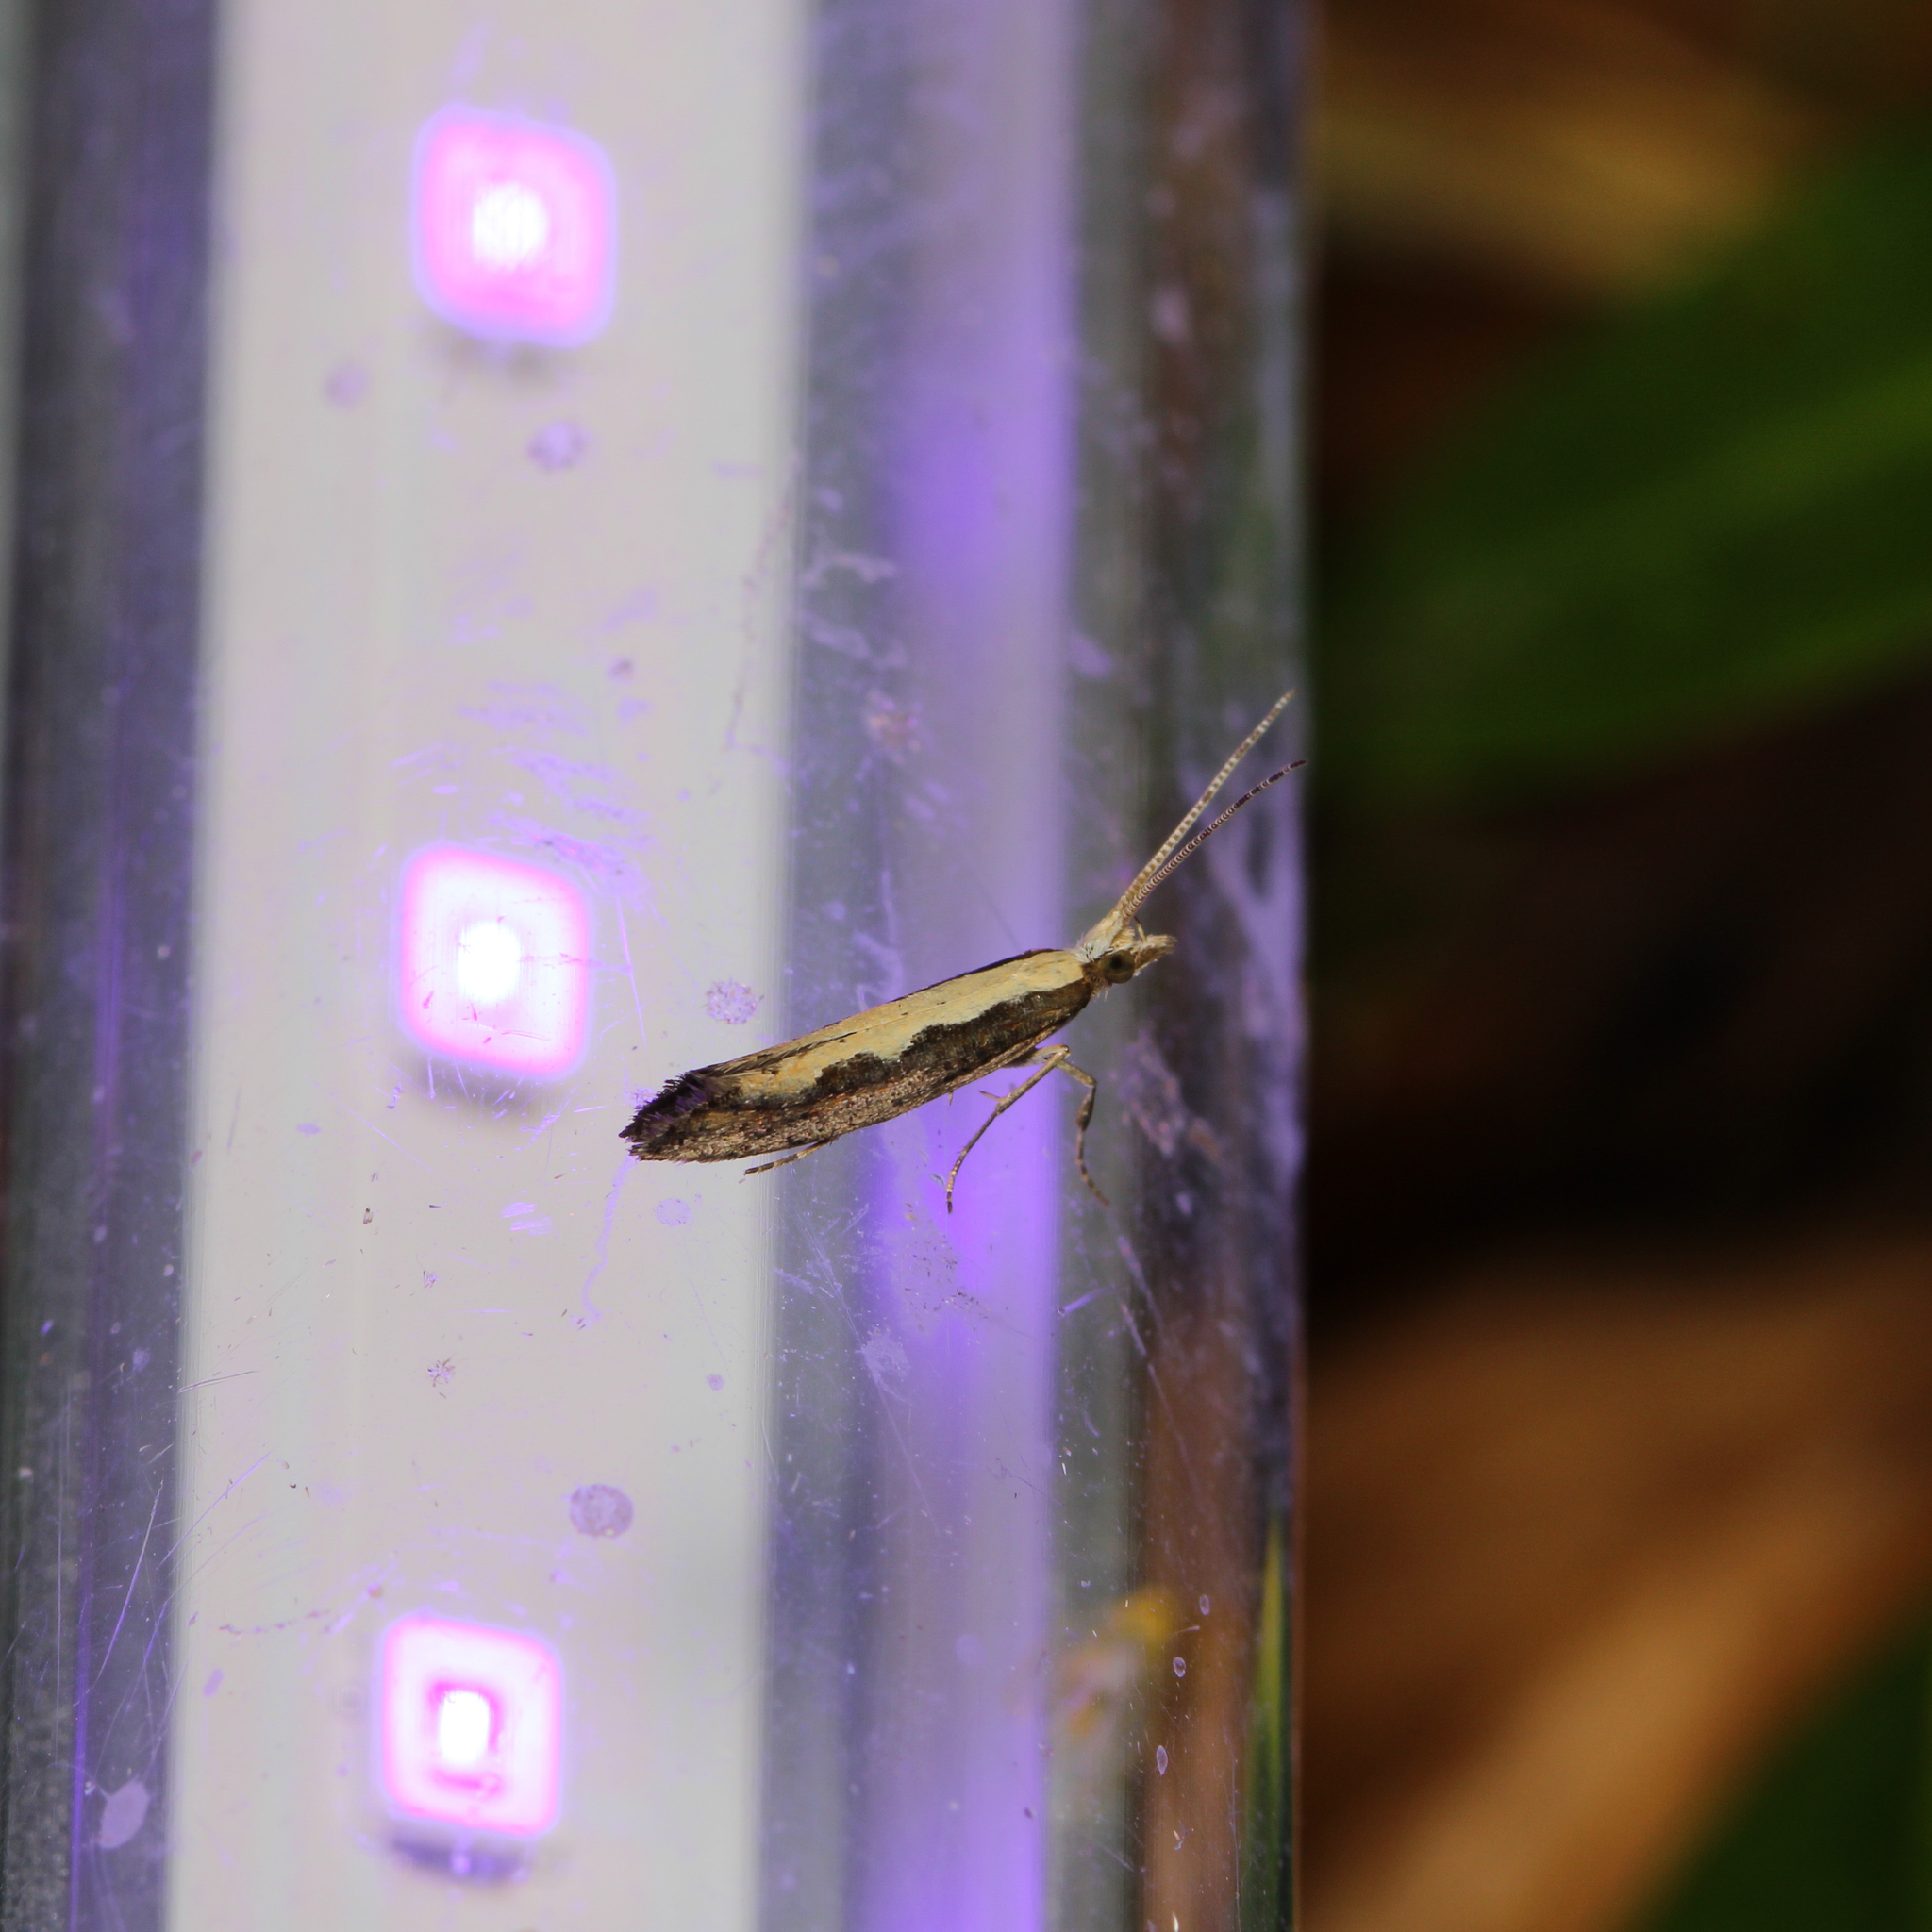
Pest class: diamondback_moth